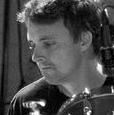
Age: 31